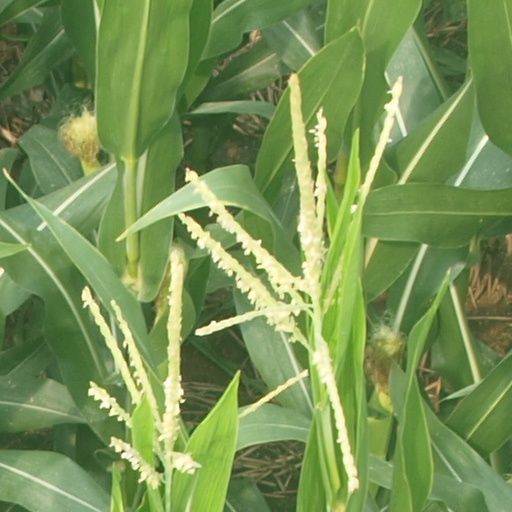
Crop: maize; corn